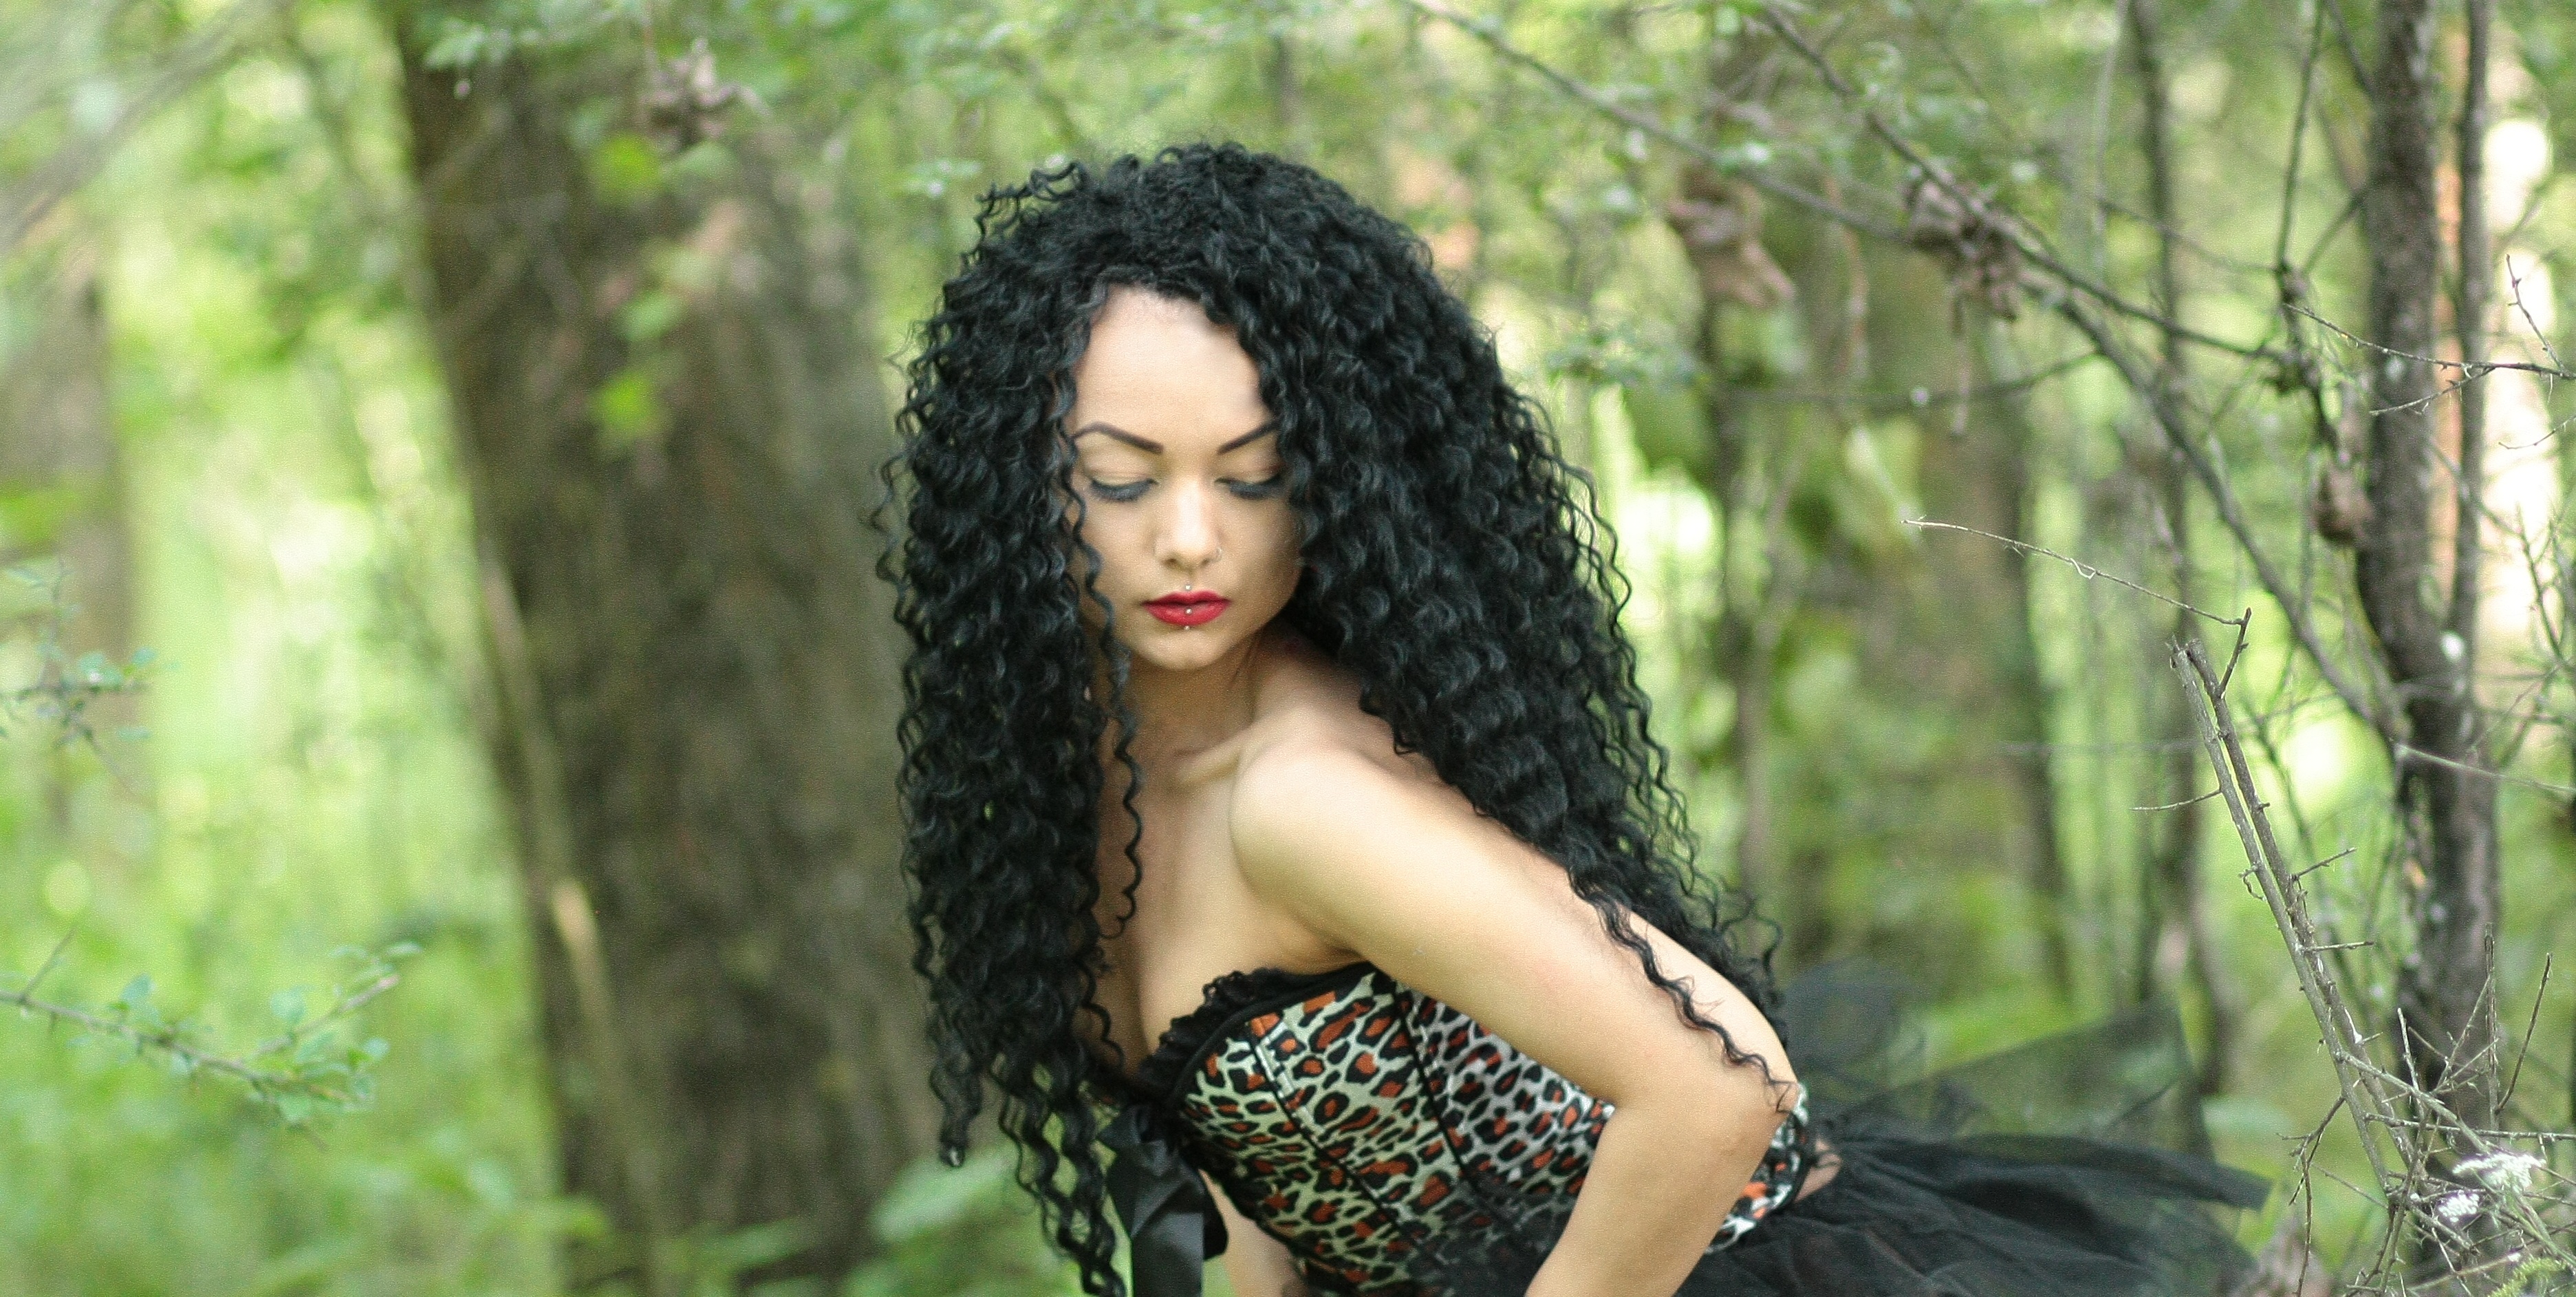
forest, girl, hair, photography, wild, brunette, model, green, jungle, fashion, hairstyle, long hair, black hair, dress, beauty, woodland, habitat, sensual, abdomen, photo shoot, brown hair, portrait photography, natural environment, art model